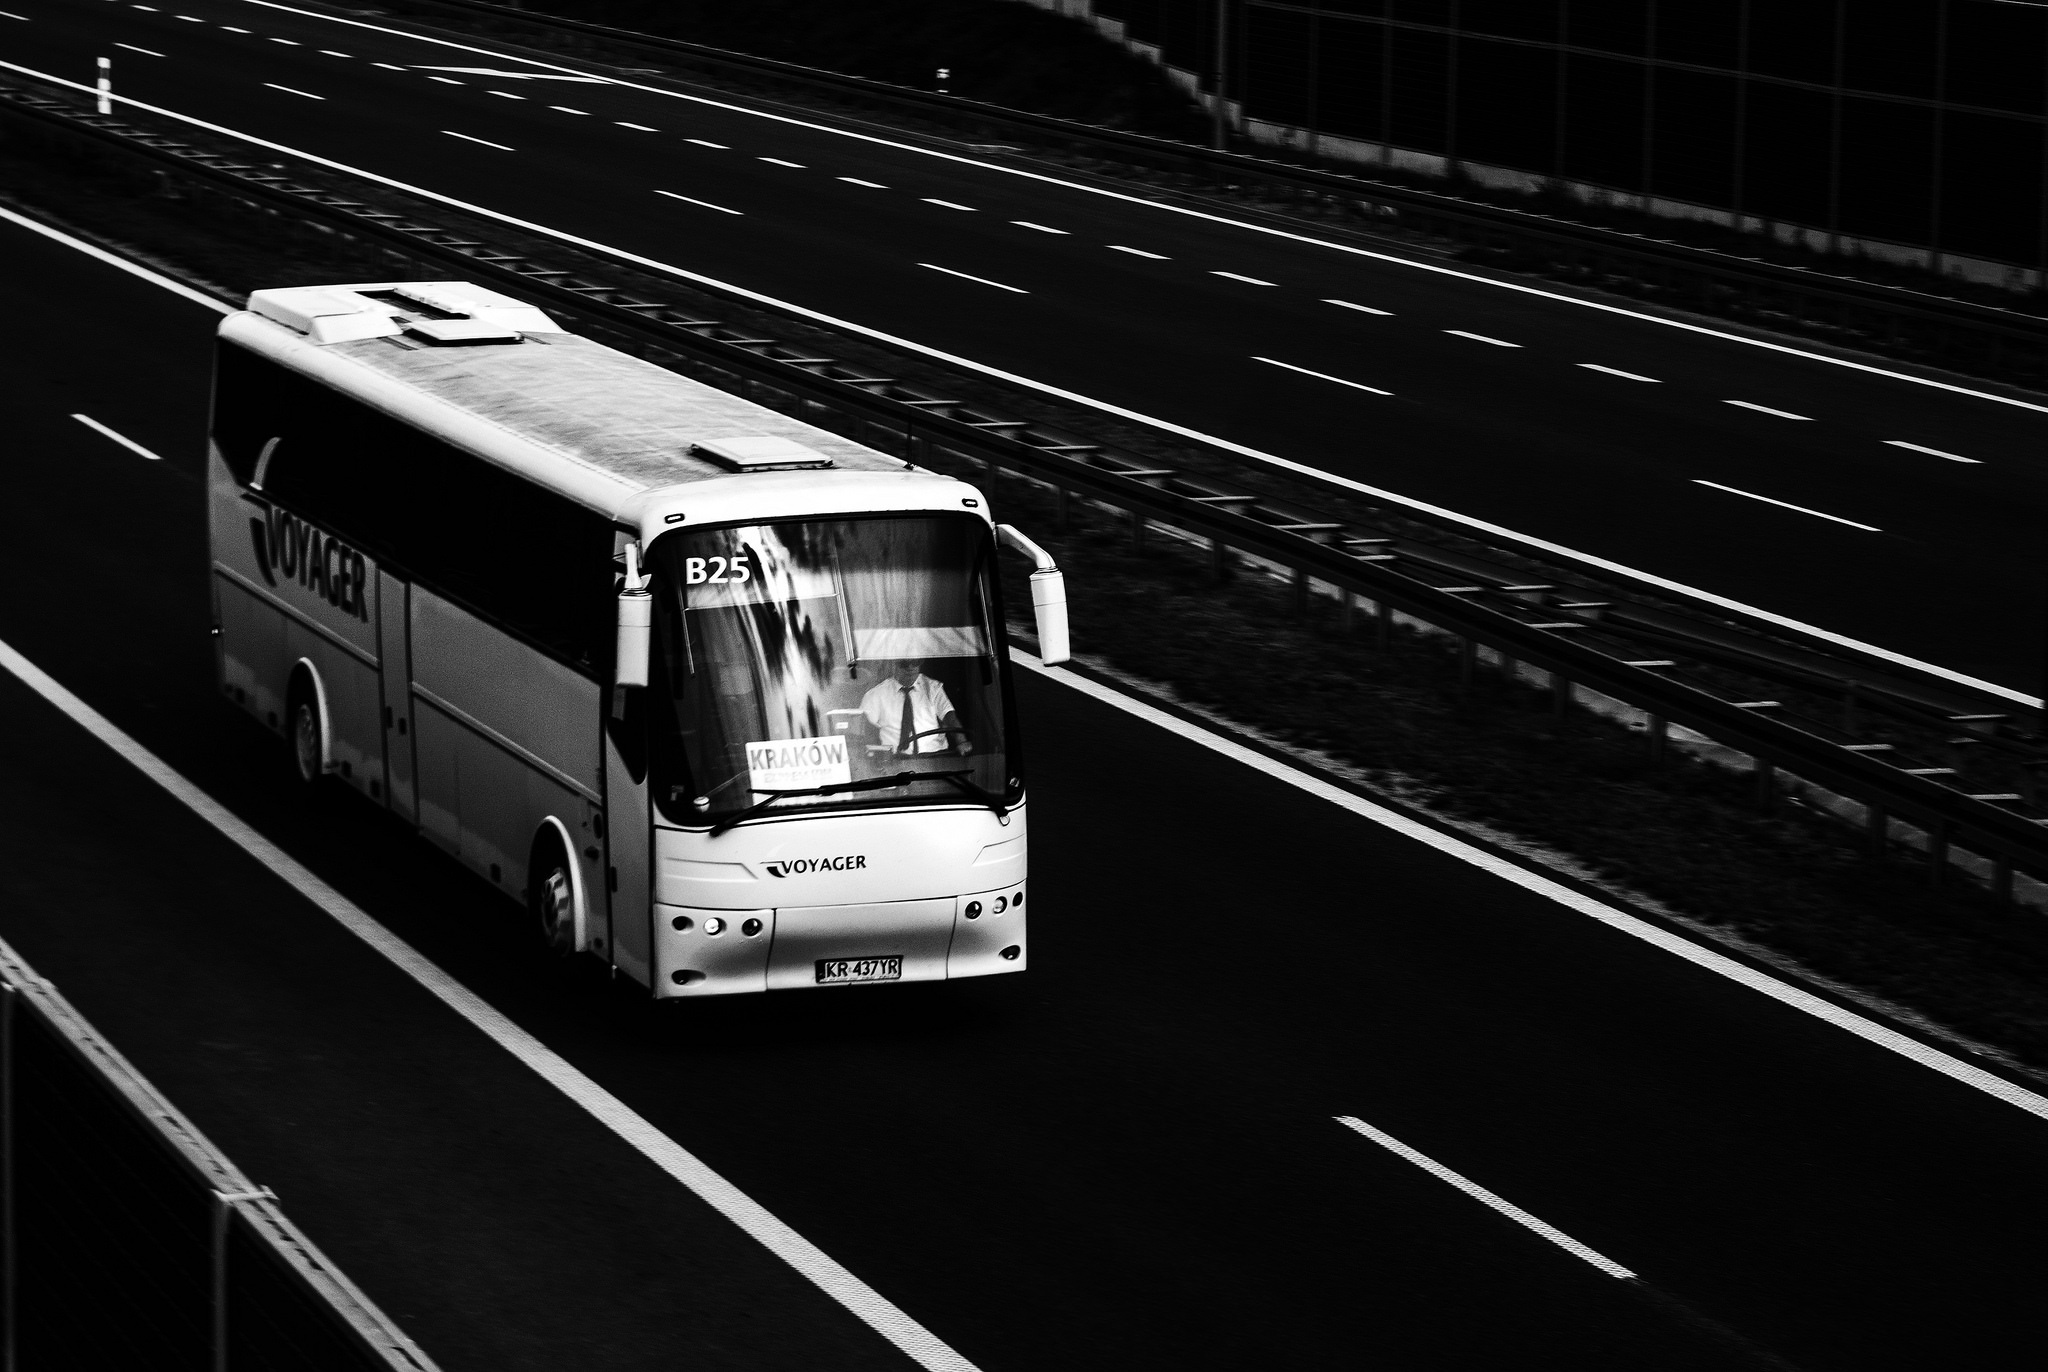
black and white, highway, transport, vehicle, monochrome, public transport, bus, public, a4, voyager, futura, the driver of the, land vehicle, monochrome photography, automotive design, bova futura, bova